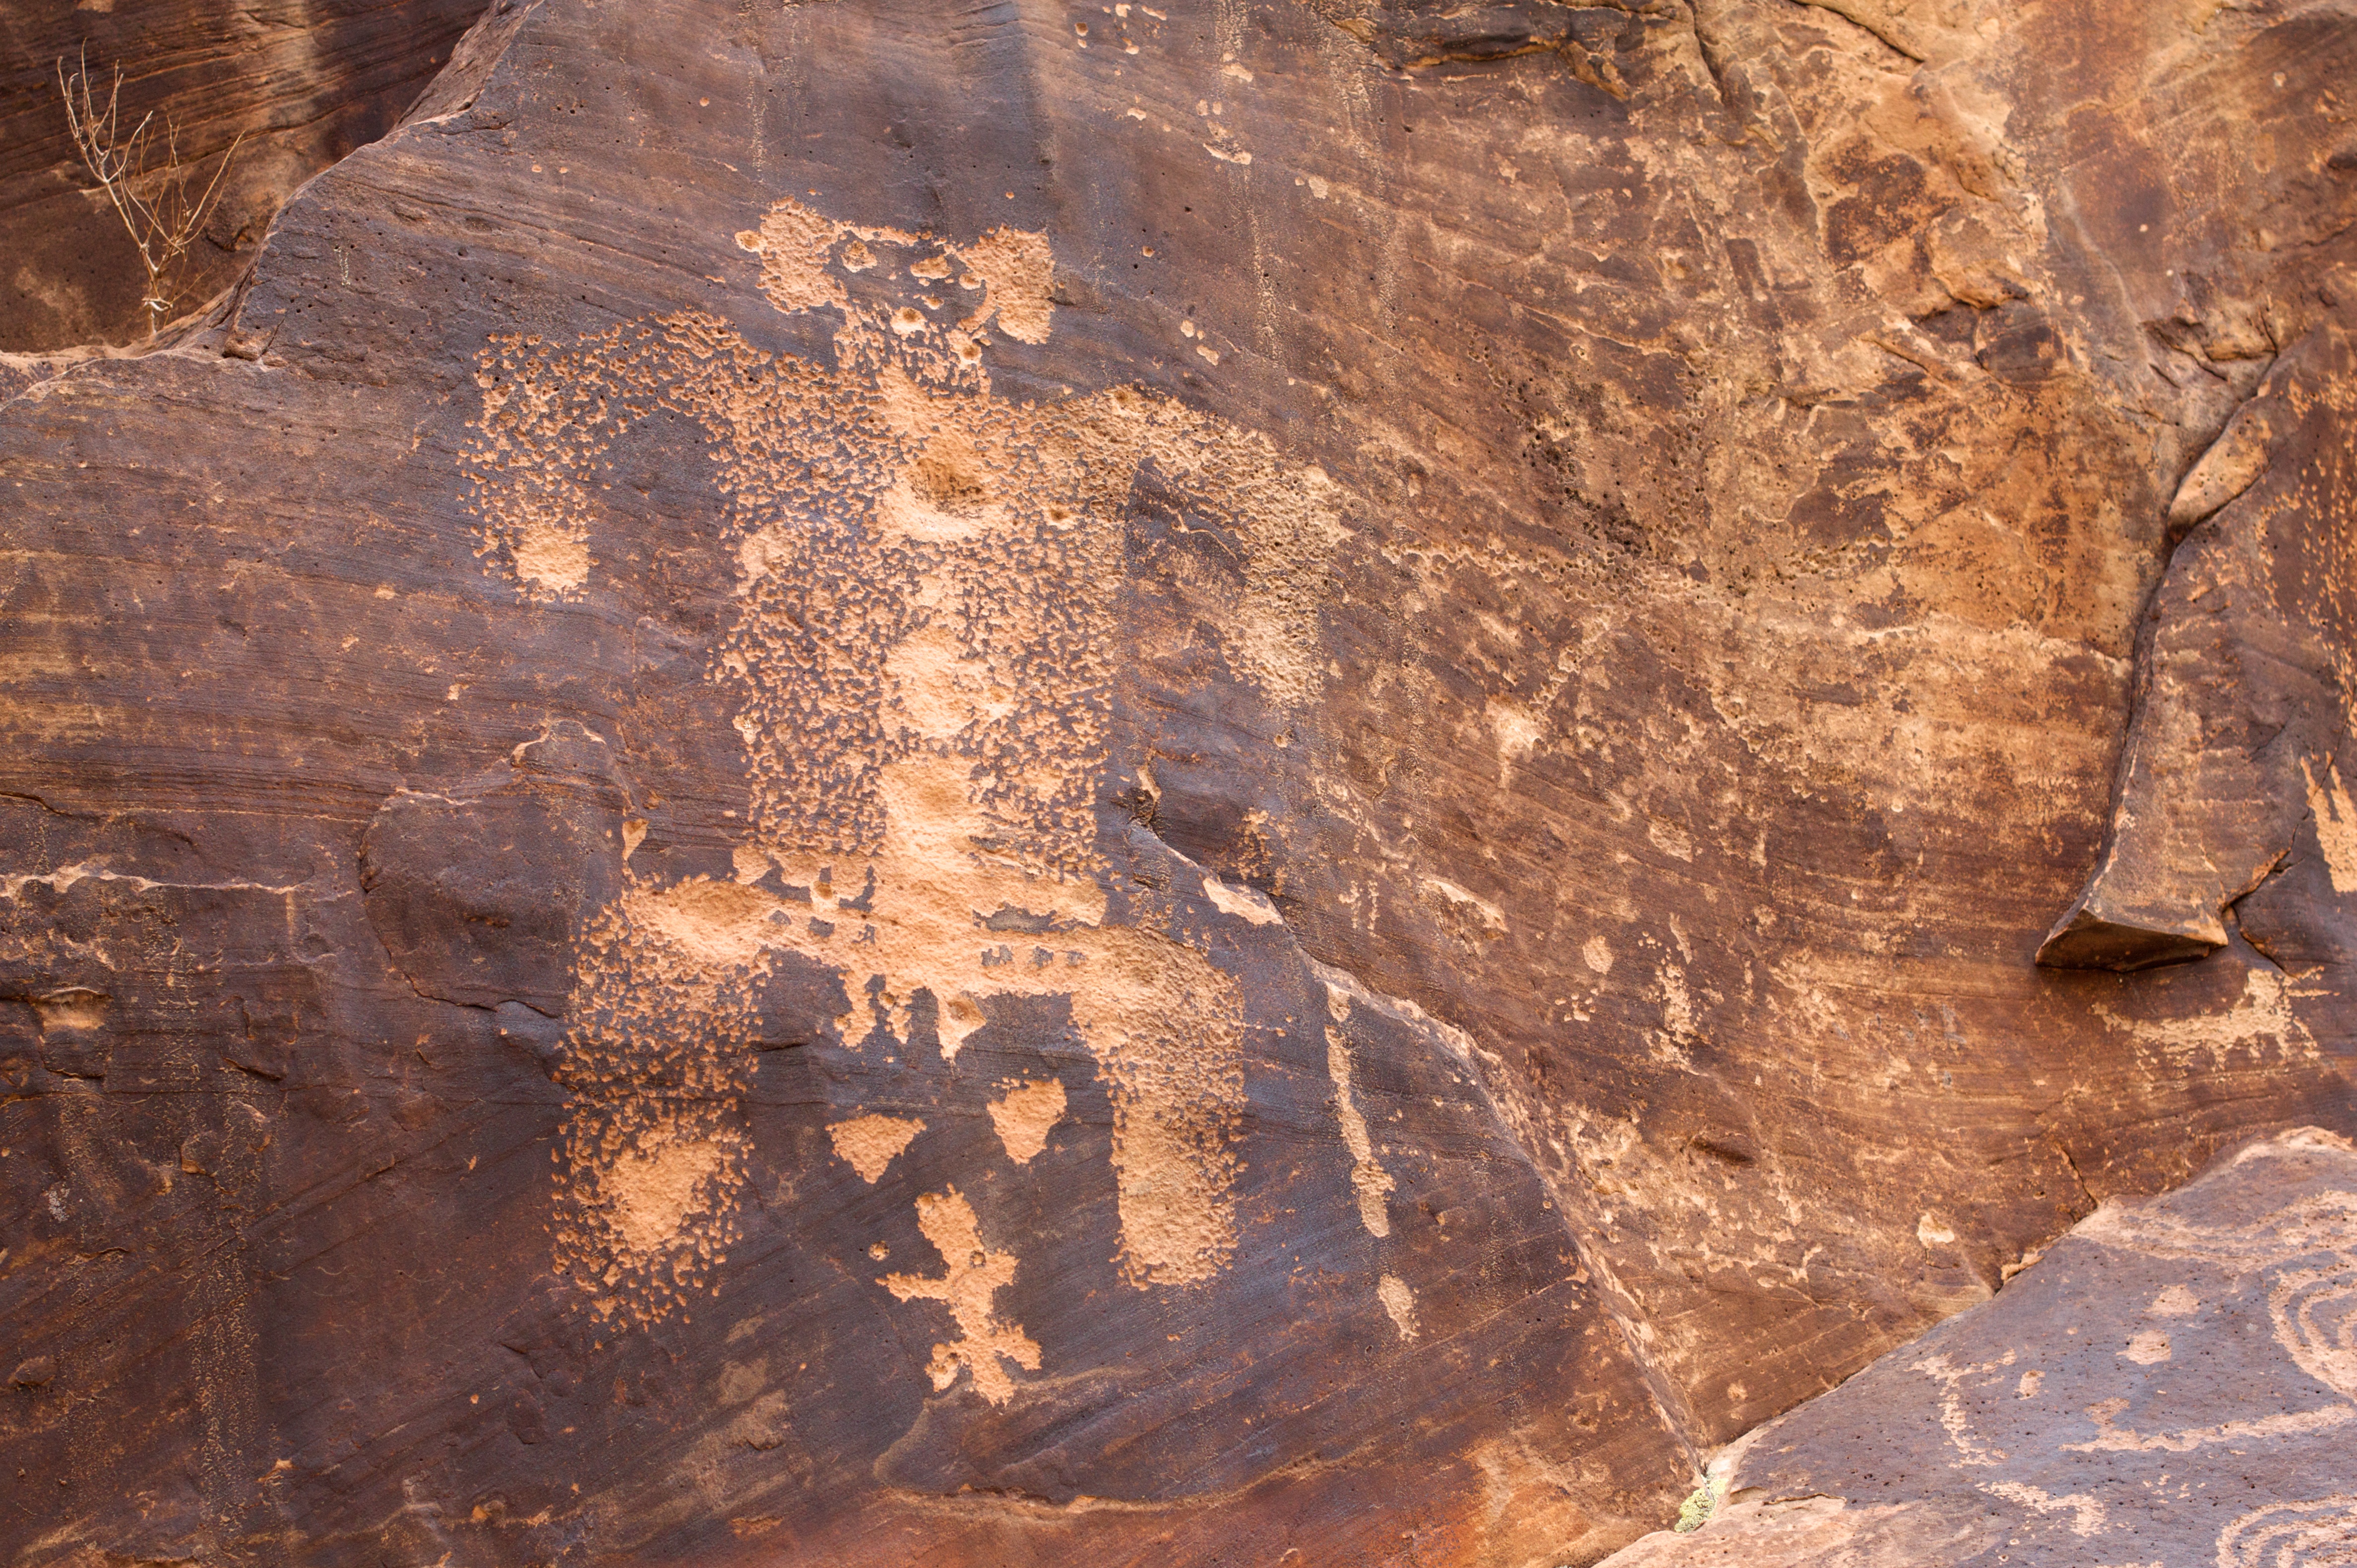
rock, formation, arch, cave, canyon, terrain, geology, temple, petroglyph, rockartranch, wadi, landform, ancient history